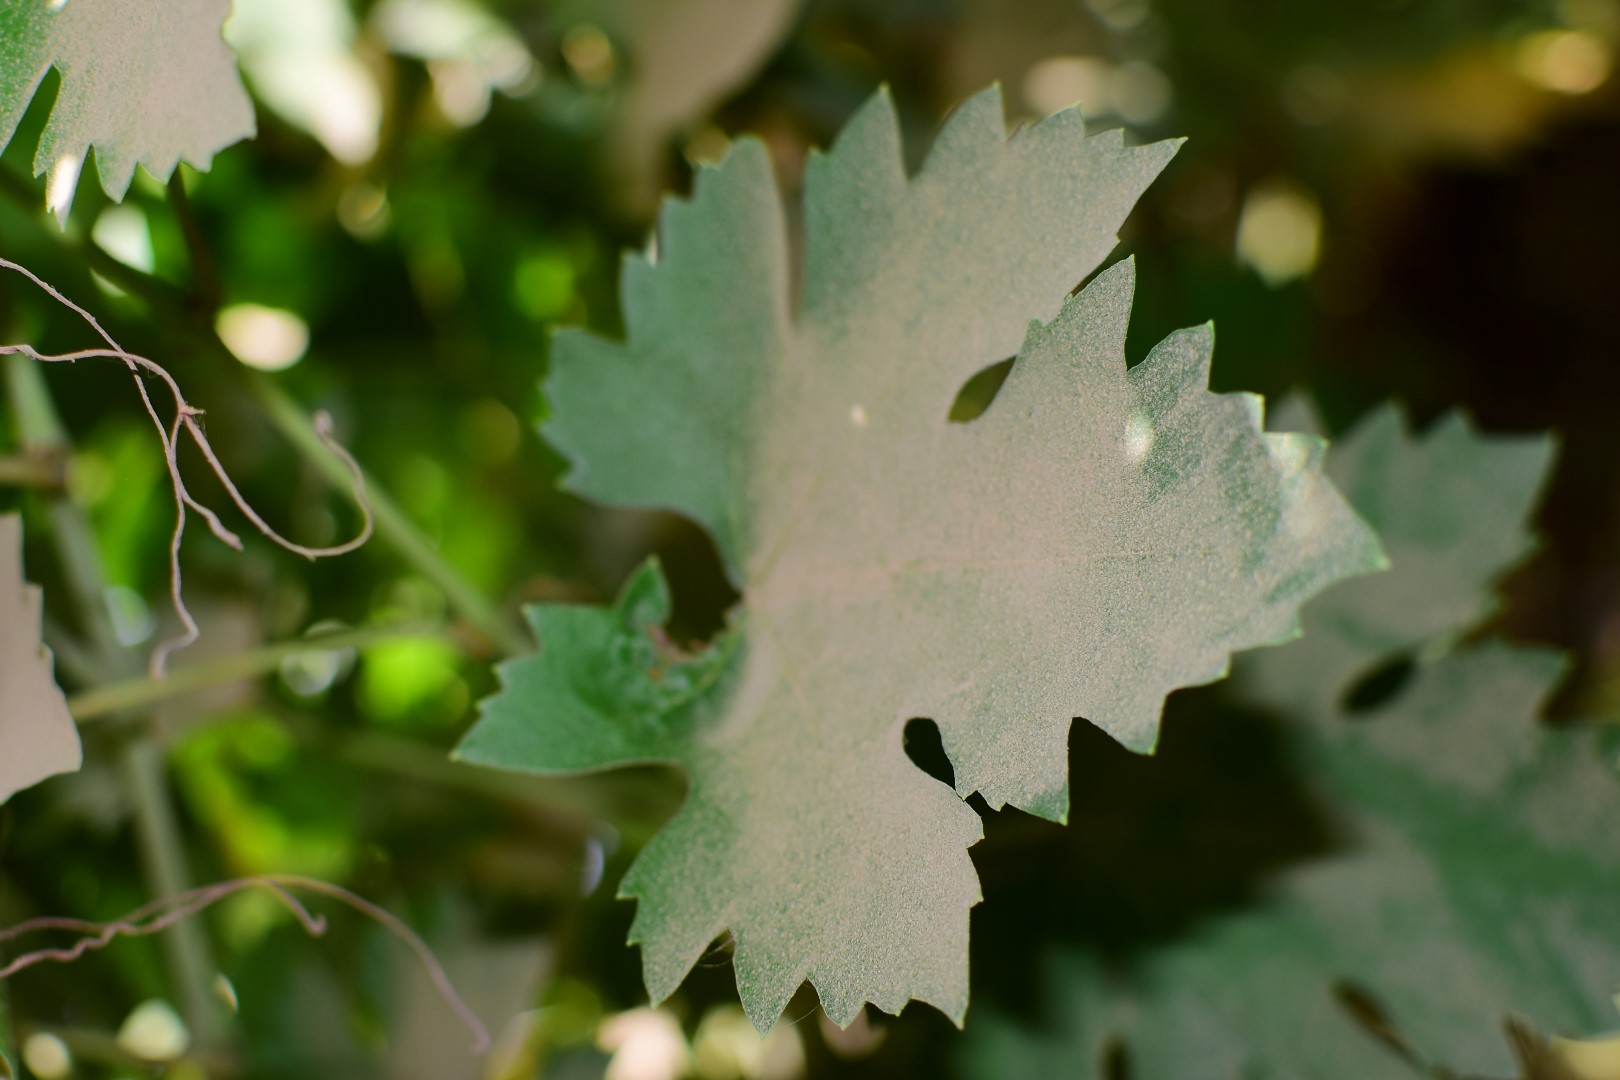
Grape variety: Riasi